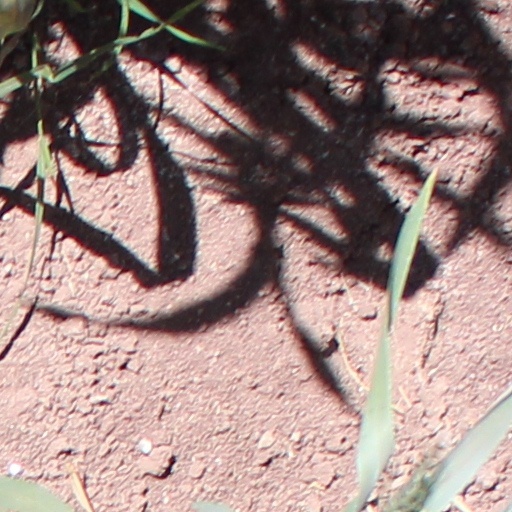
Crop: wheat